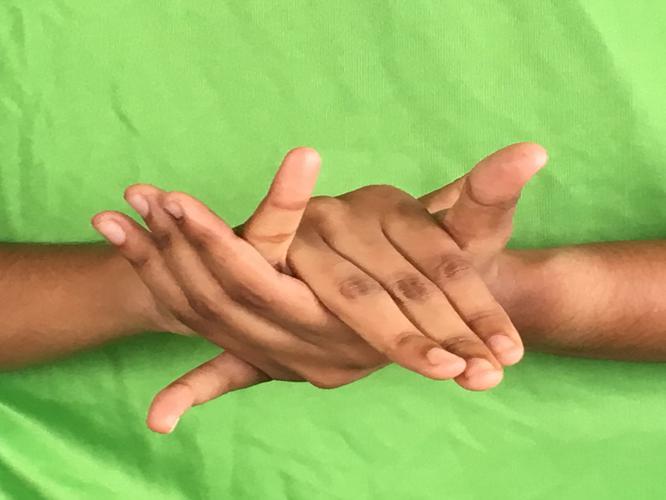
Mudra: Kurma
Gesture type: double_hand